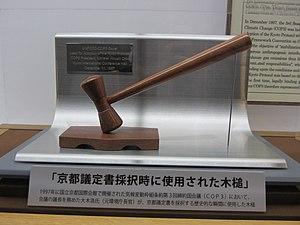
Les Conférences des Nations unies sur les changements climatiques découlent d'un processus initié par l'ONU en 1992 à la suite du Sommet de Rio pour faire face au changement climatique.